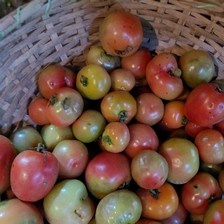
Label: tomato